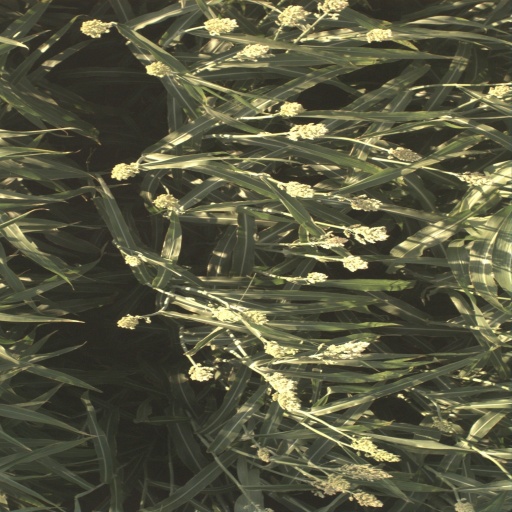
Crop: sorghum